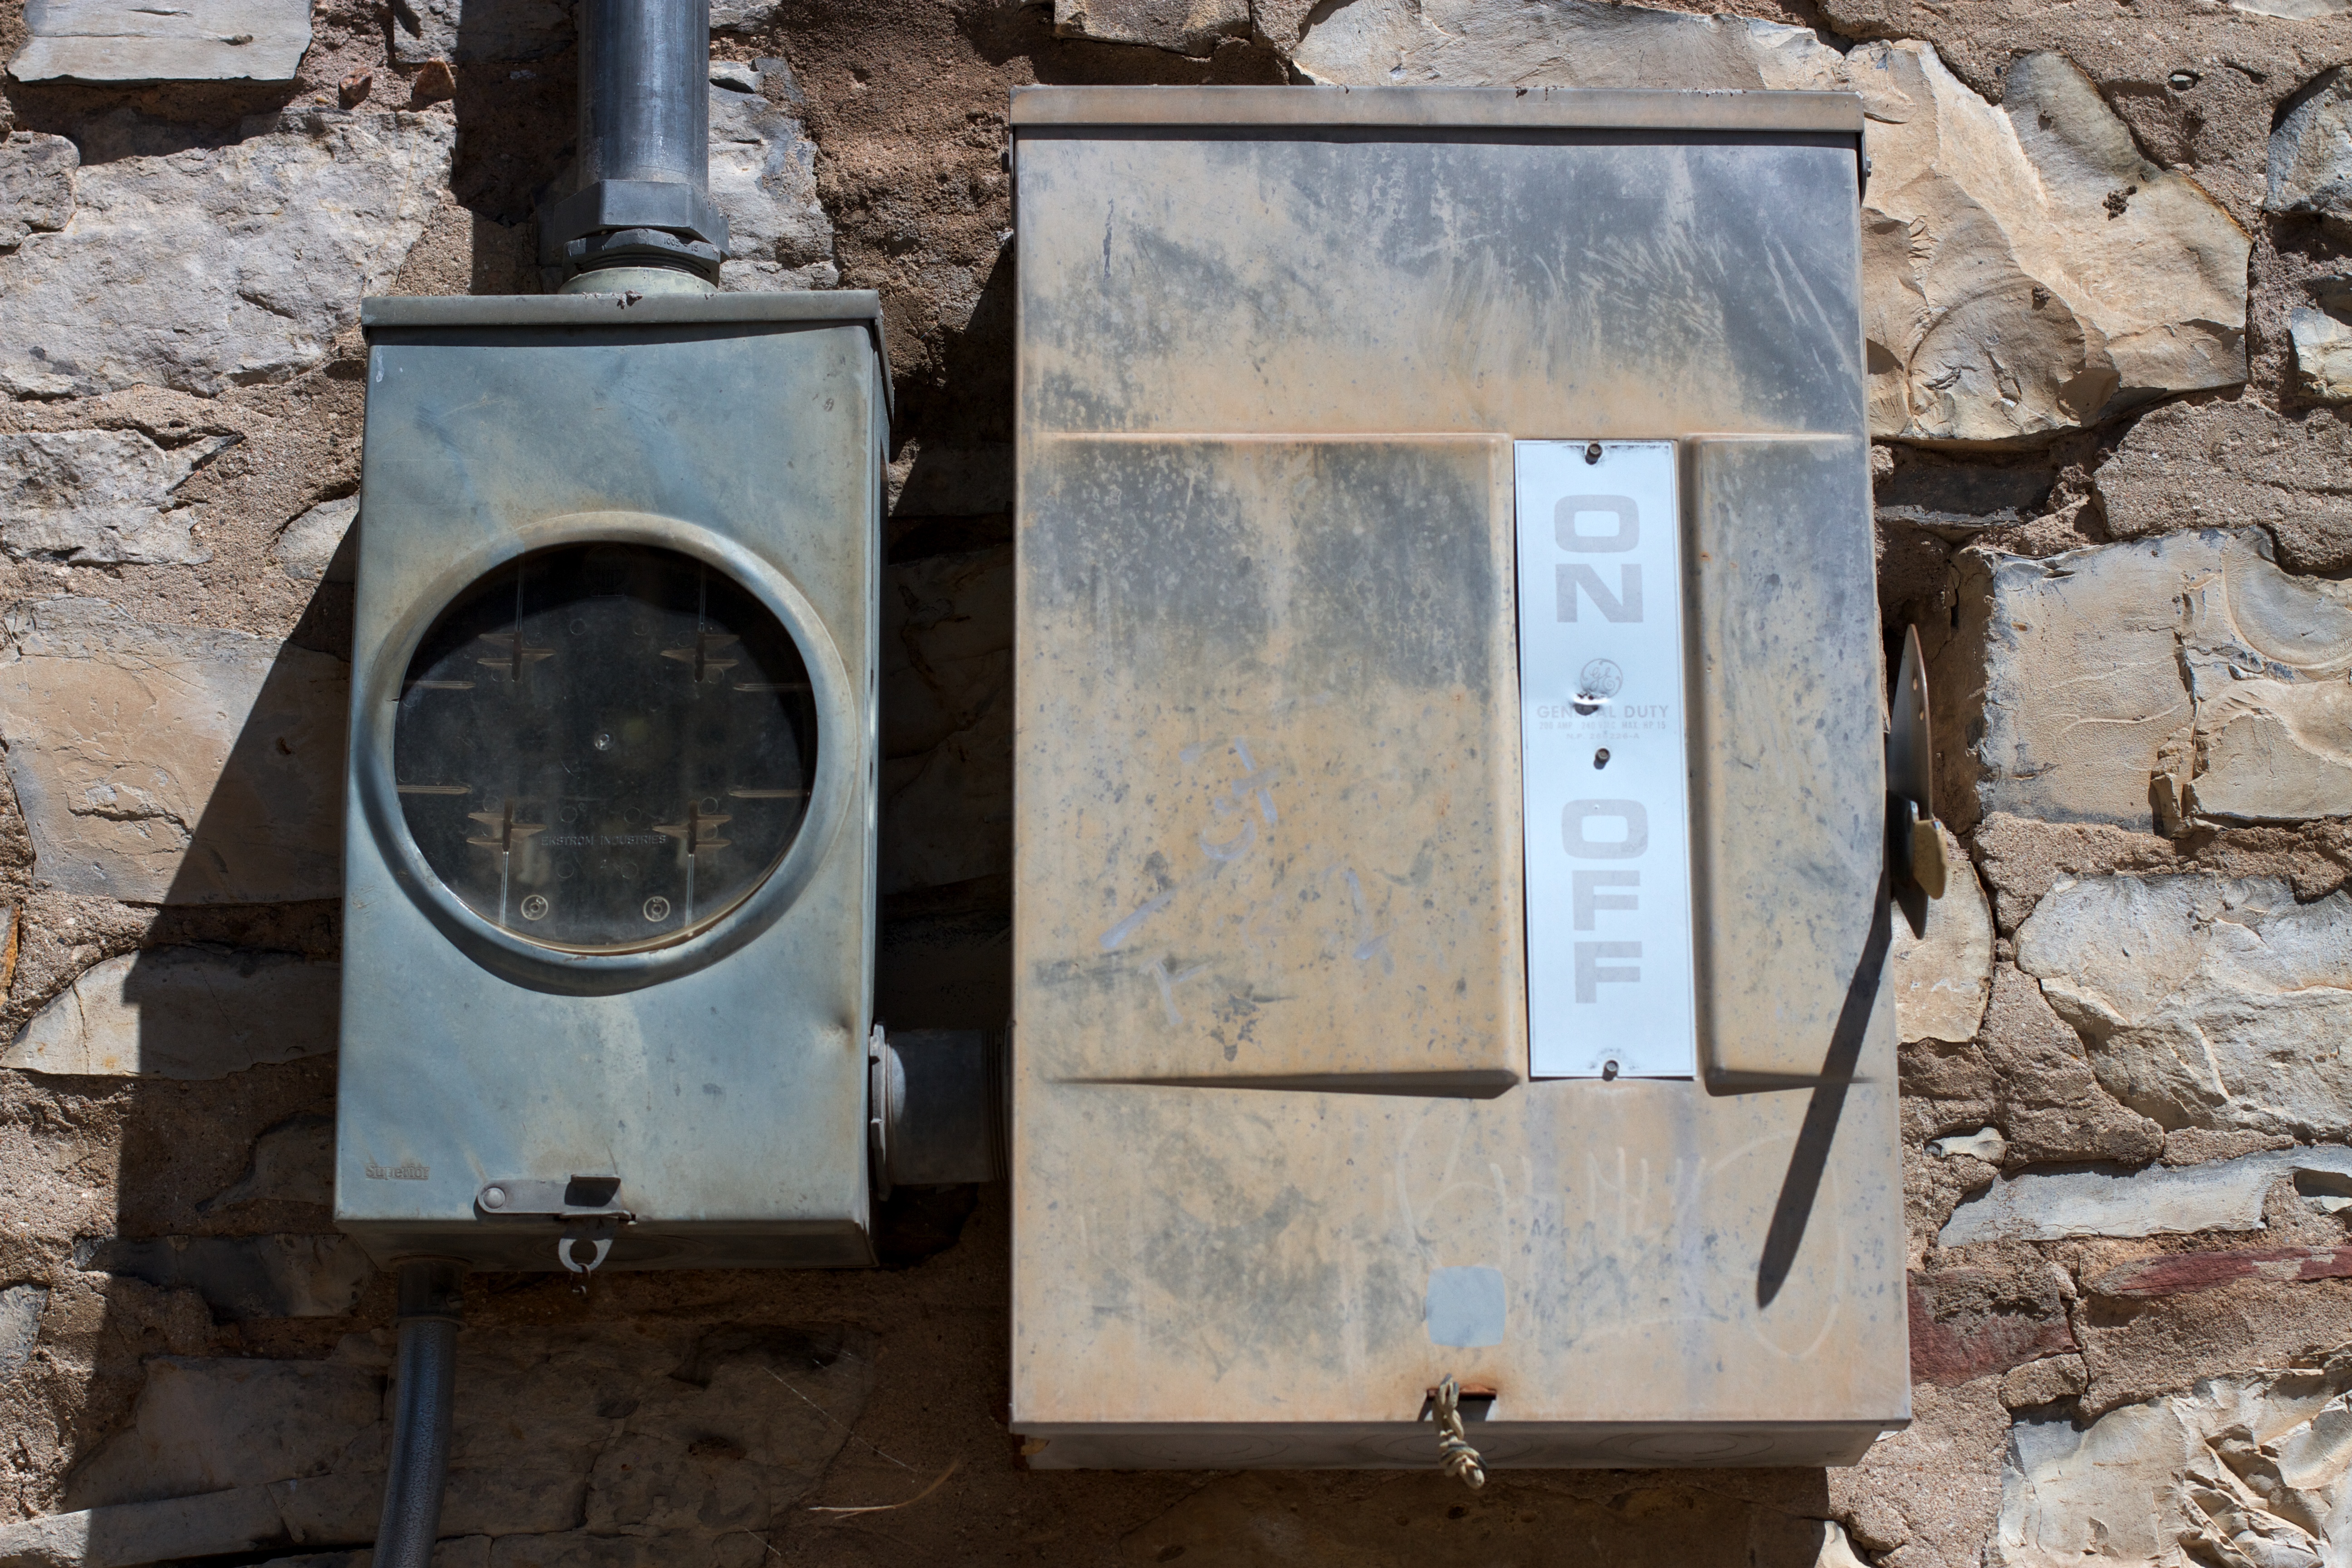
wood, wall